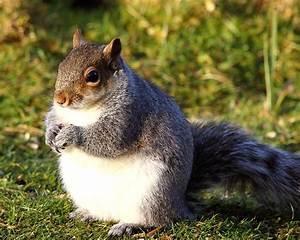
squirrel